Walperswil

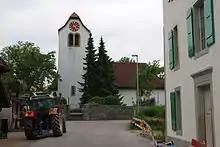
Swiss Reformed church in Walperswil

From the , 661 or 83.9% belonged to the Swiss Reformed Church, while 55 or 7.0% were Roman Catholic. Of the rest of the population, there were 2 members of an Orthodox church (or about 0.25% of the population), and there were 13 individuals (or about 1.65% of the population) who belonged to another Christian church. There were 9 (or about 1.14% of the population) who were Islamic. There were 2 individuals who belonged to another church. 22 (or about 2.79% of the population) belonged to no church, are agnostic or atheist, and 24 individuals (or about 3.05% of the population) did not answer the question.